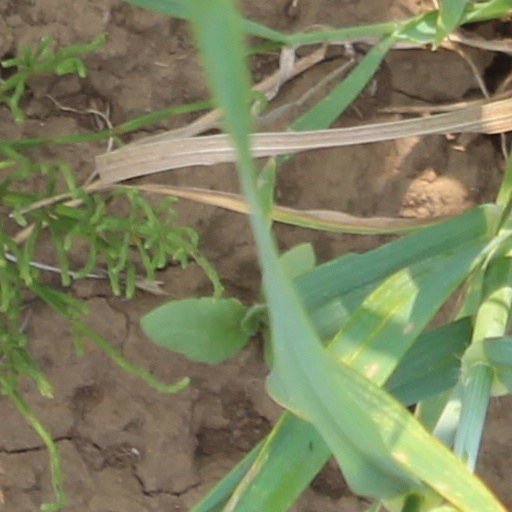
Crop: wheat